Wise (company)

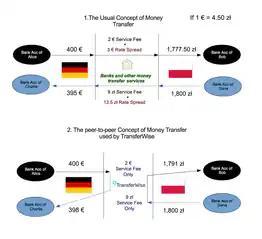
Regular money transfer versus peer-to-peer money transfer, as used by Wise

Wise was cofounded in London by Taavet Hinrikus, one of the first employees of Skype, and Kristo Käärmann, a Deloitte management consultant.